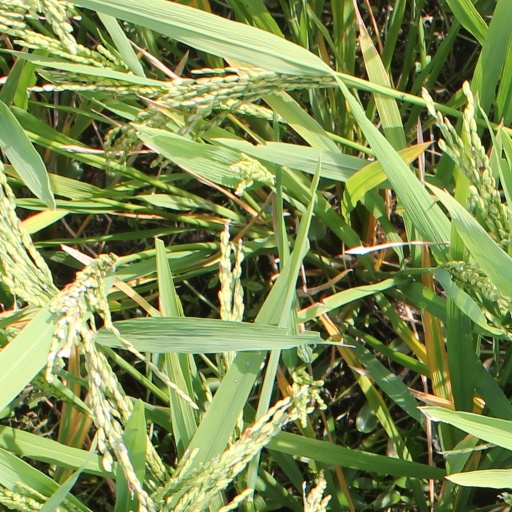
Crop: rice